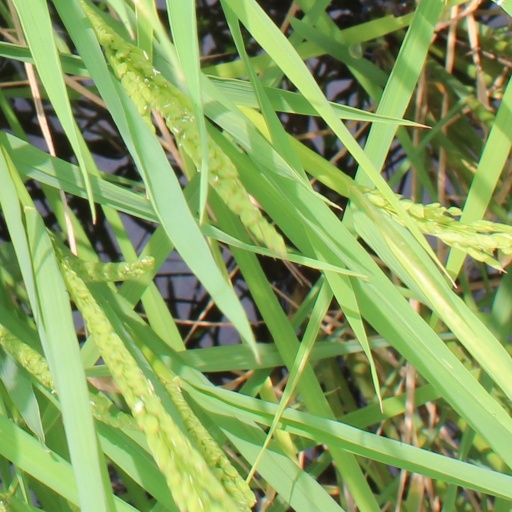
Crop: rice